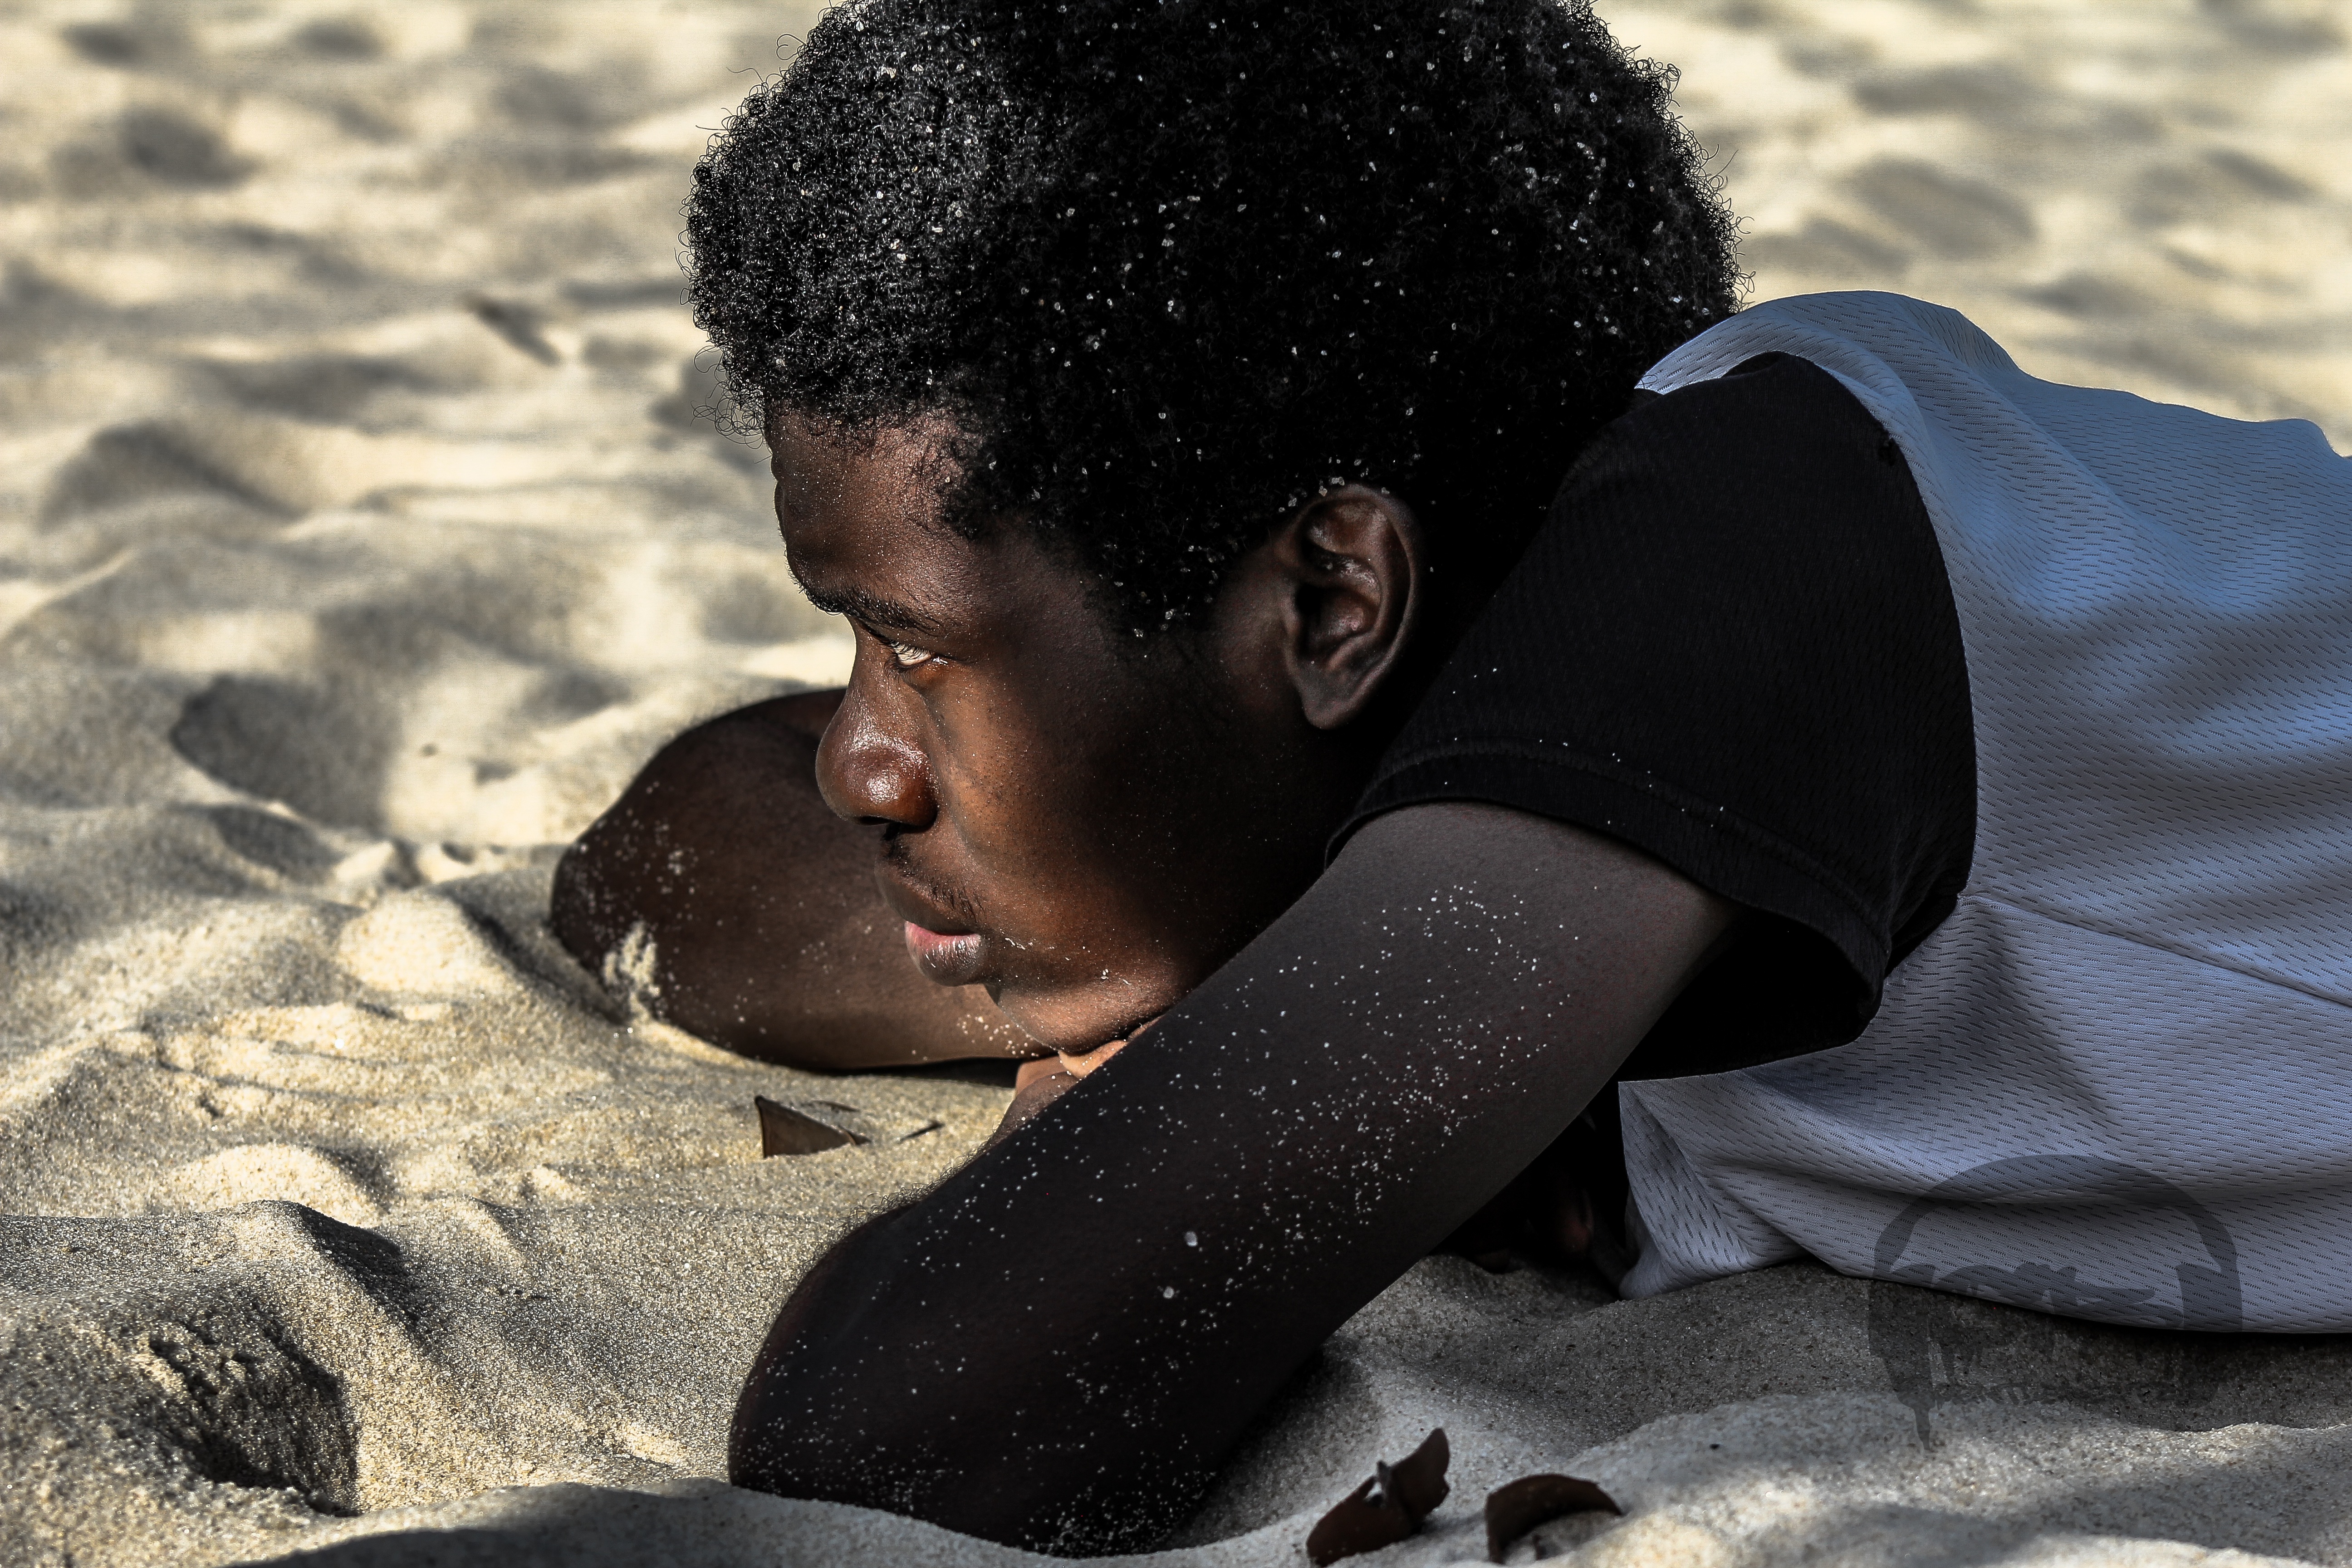
man, beach, outdoor, sand, person, people, girl, woman, hair, dark, male, guy, love, portrait, model, high, romance, child, contrast, blue, black, facial expression, smile, afro, face, sunny, focus, infant, head, photograph, skin, lips, beauty, image, emotion, adult, interaction, photo shoot, portrait photography, human positions